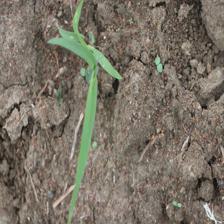
Label: Sorghum